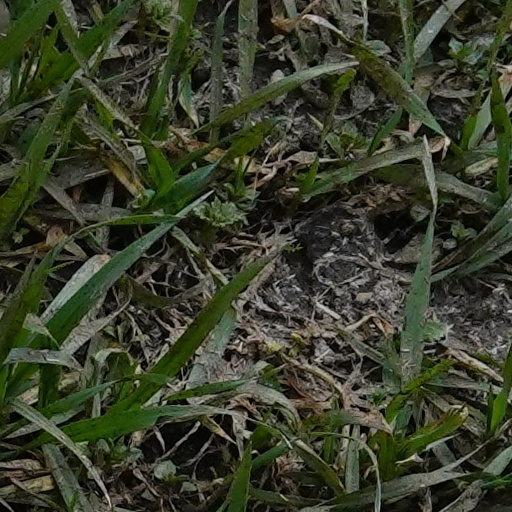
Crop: wheat